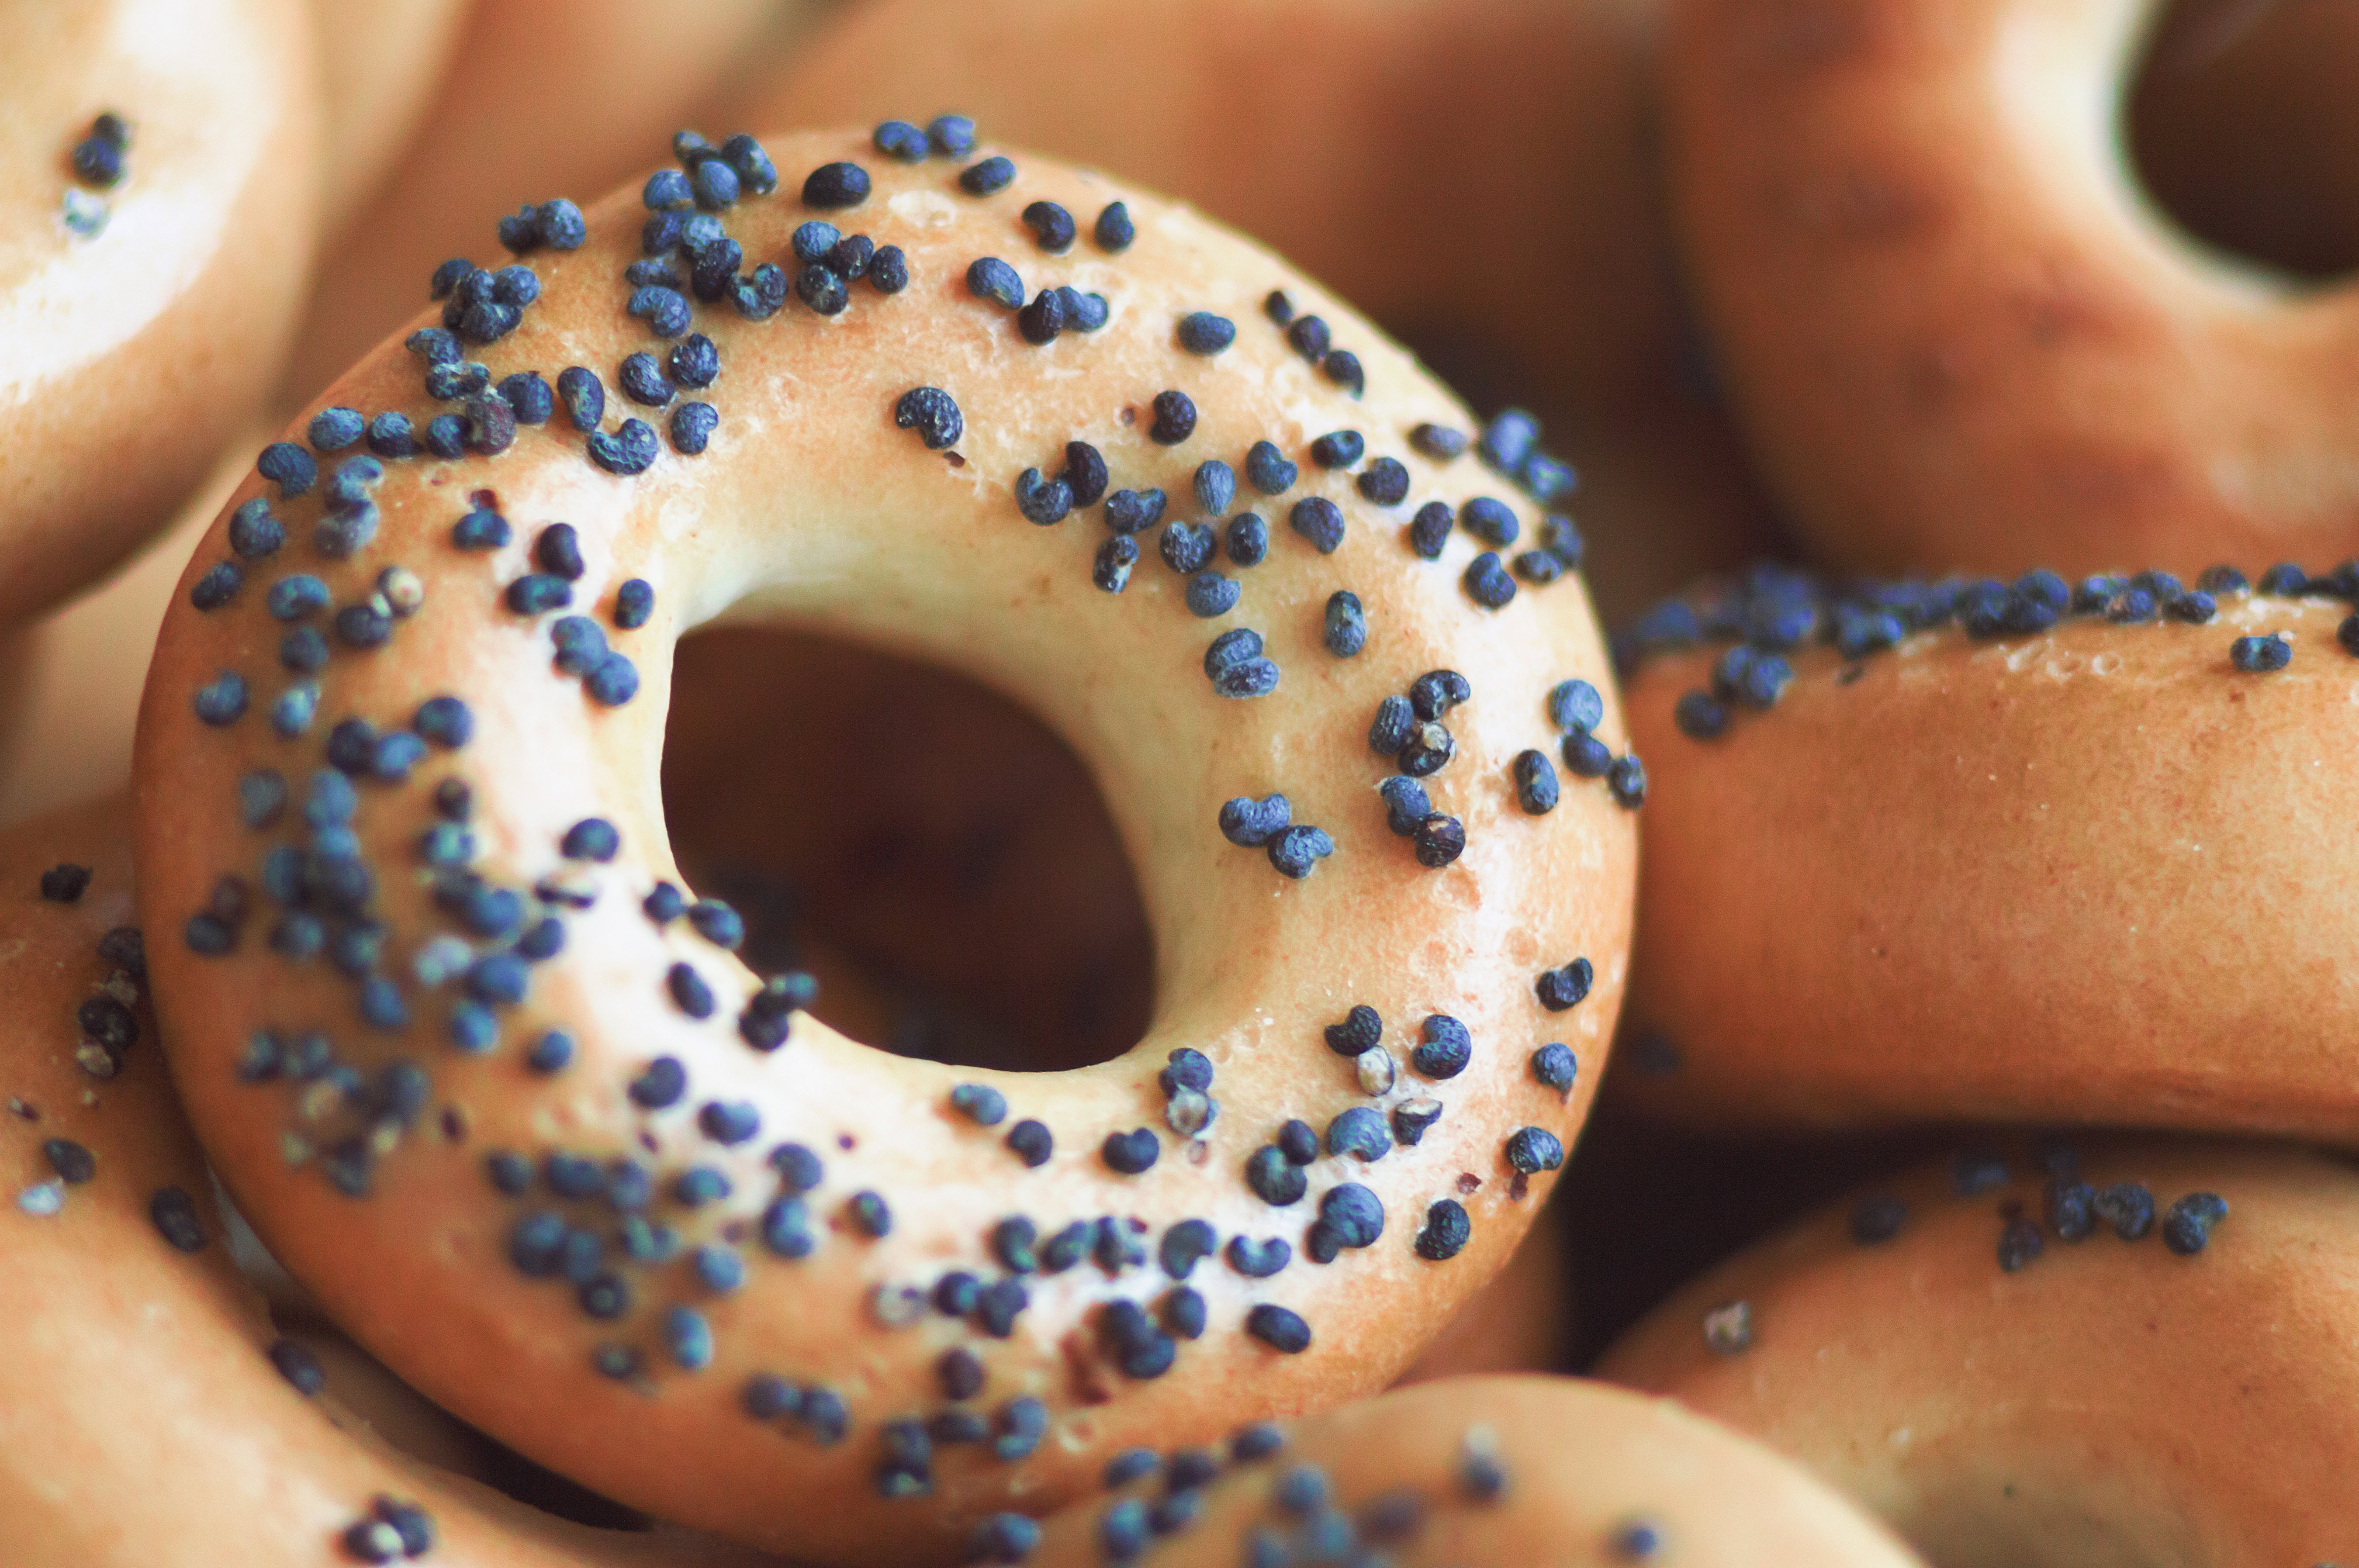
hand, pattern, finger, food, dessert, bread, close up, human body, pastries, design, sweets, icing, eye, doughnuts, donuts, sweetness, baked goods, macro photography, flavor, snack food